Dangerous to Men

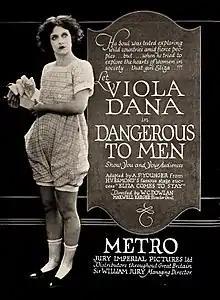
Advertisement

Dangerous to Men is a lost 1920 American silent comedy film directed by William C. Dowlan and starring Viola Dana. It was distributed through Metro Pictures. The working title was "Eliza Comes to Stay".